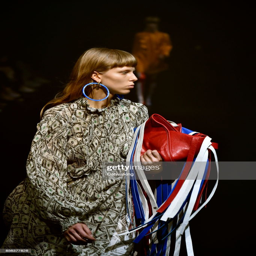
a model walks the runway at the fashion show during event .